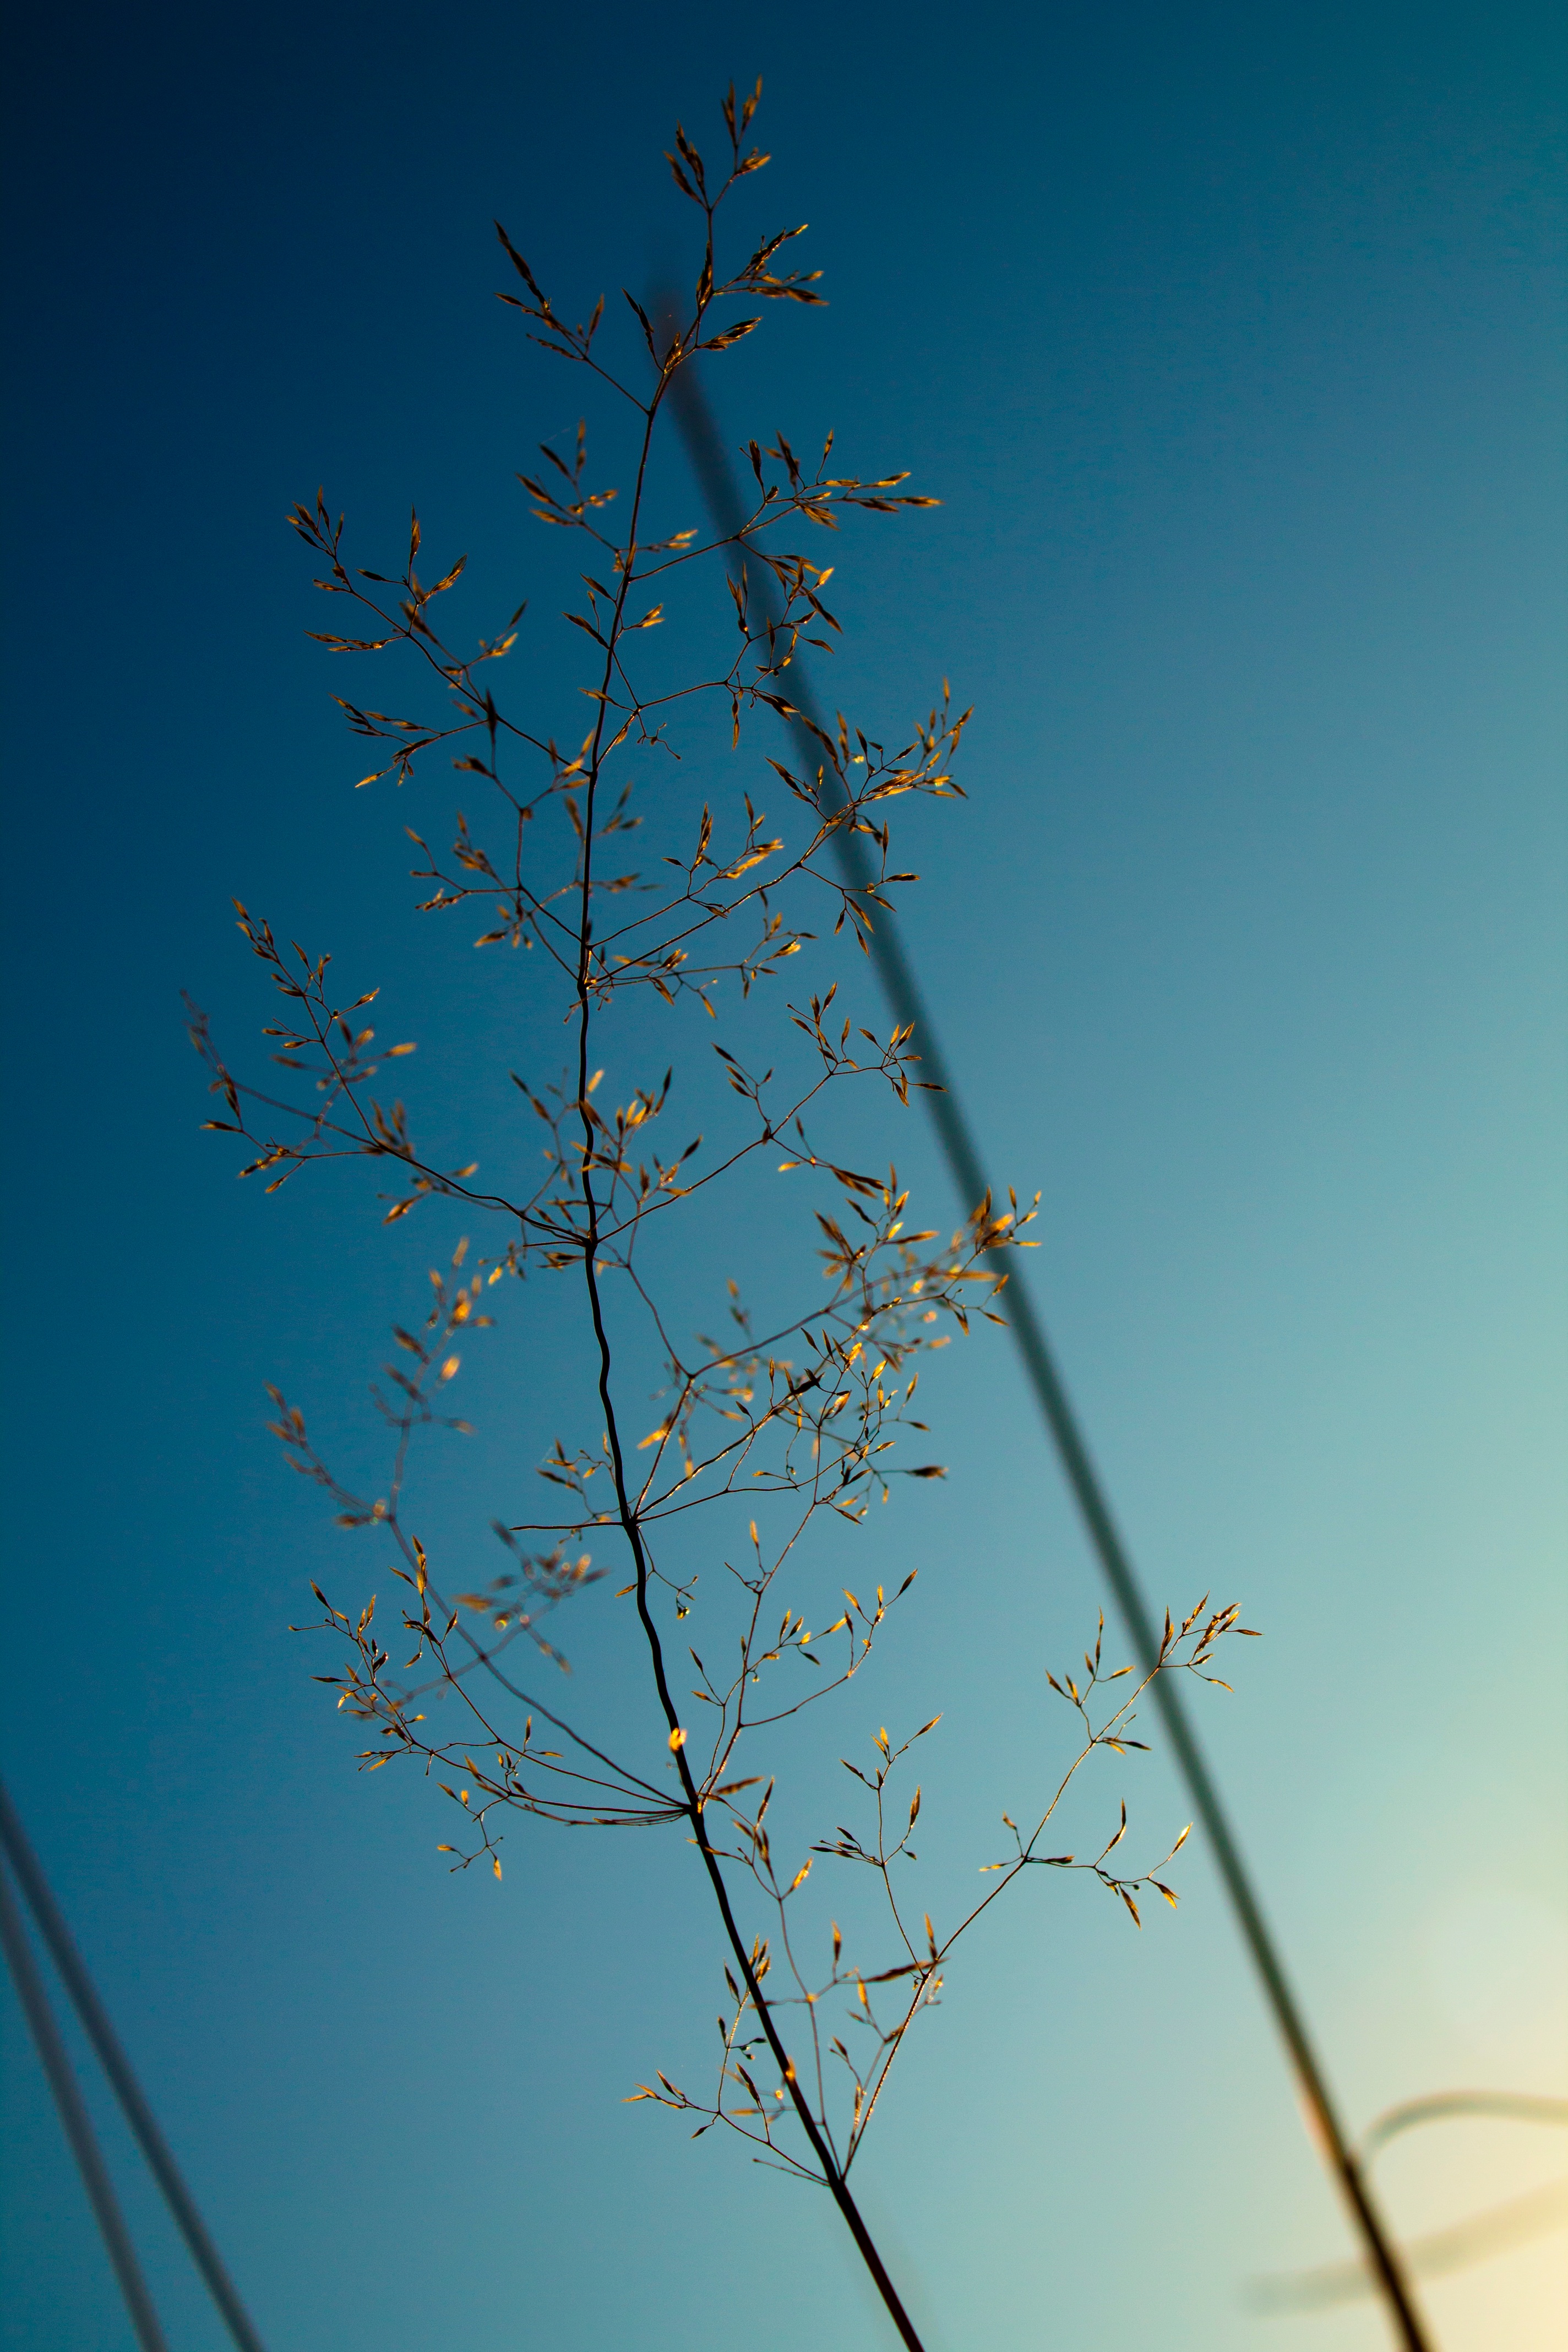
tree, nature, branch, plant, sky, sunlight, leaf, flower, line, blue, flora, twig, macro photography, atmosphere of earth, plant stem, woody plant